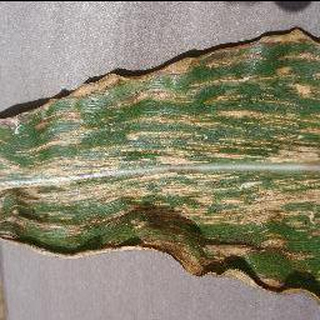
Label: corn_cercospora_leaf_spot